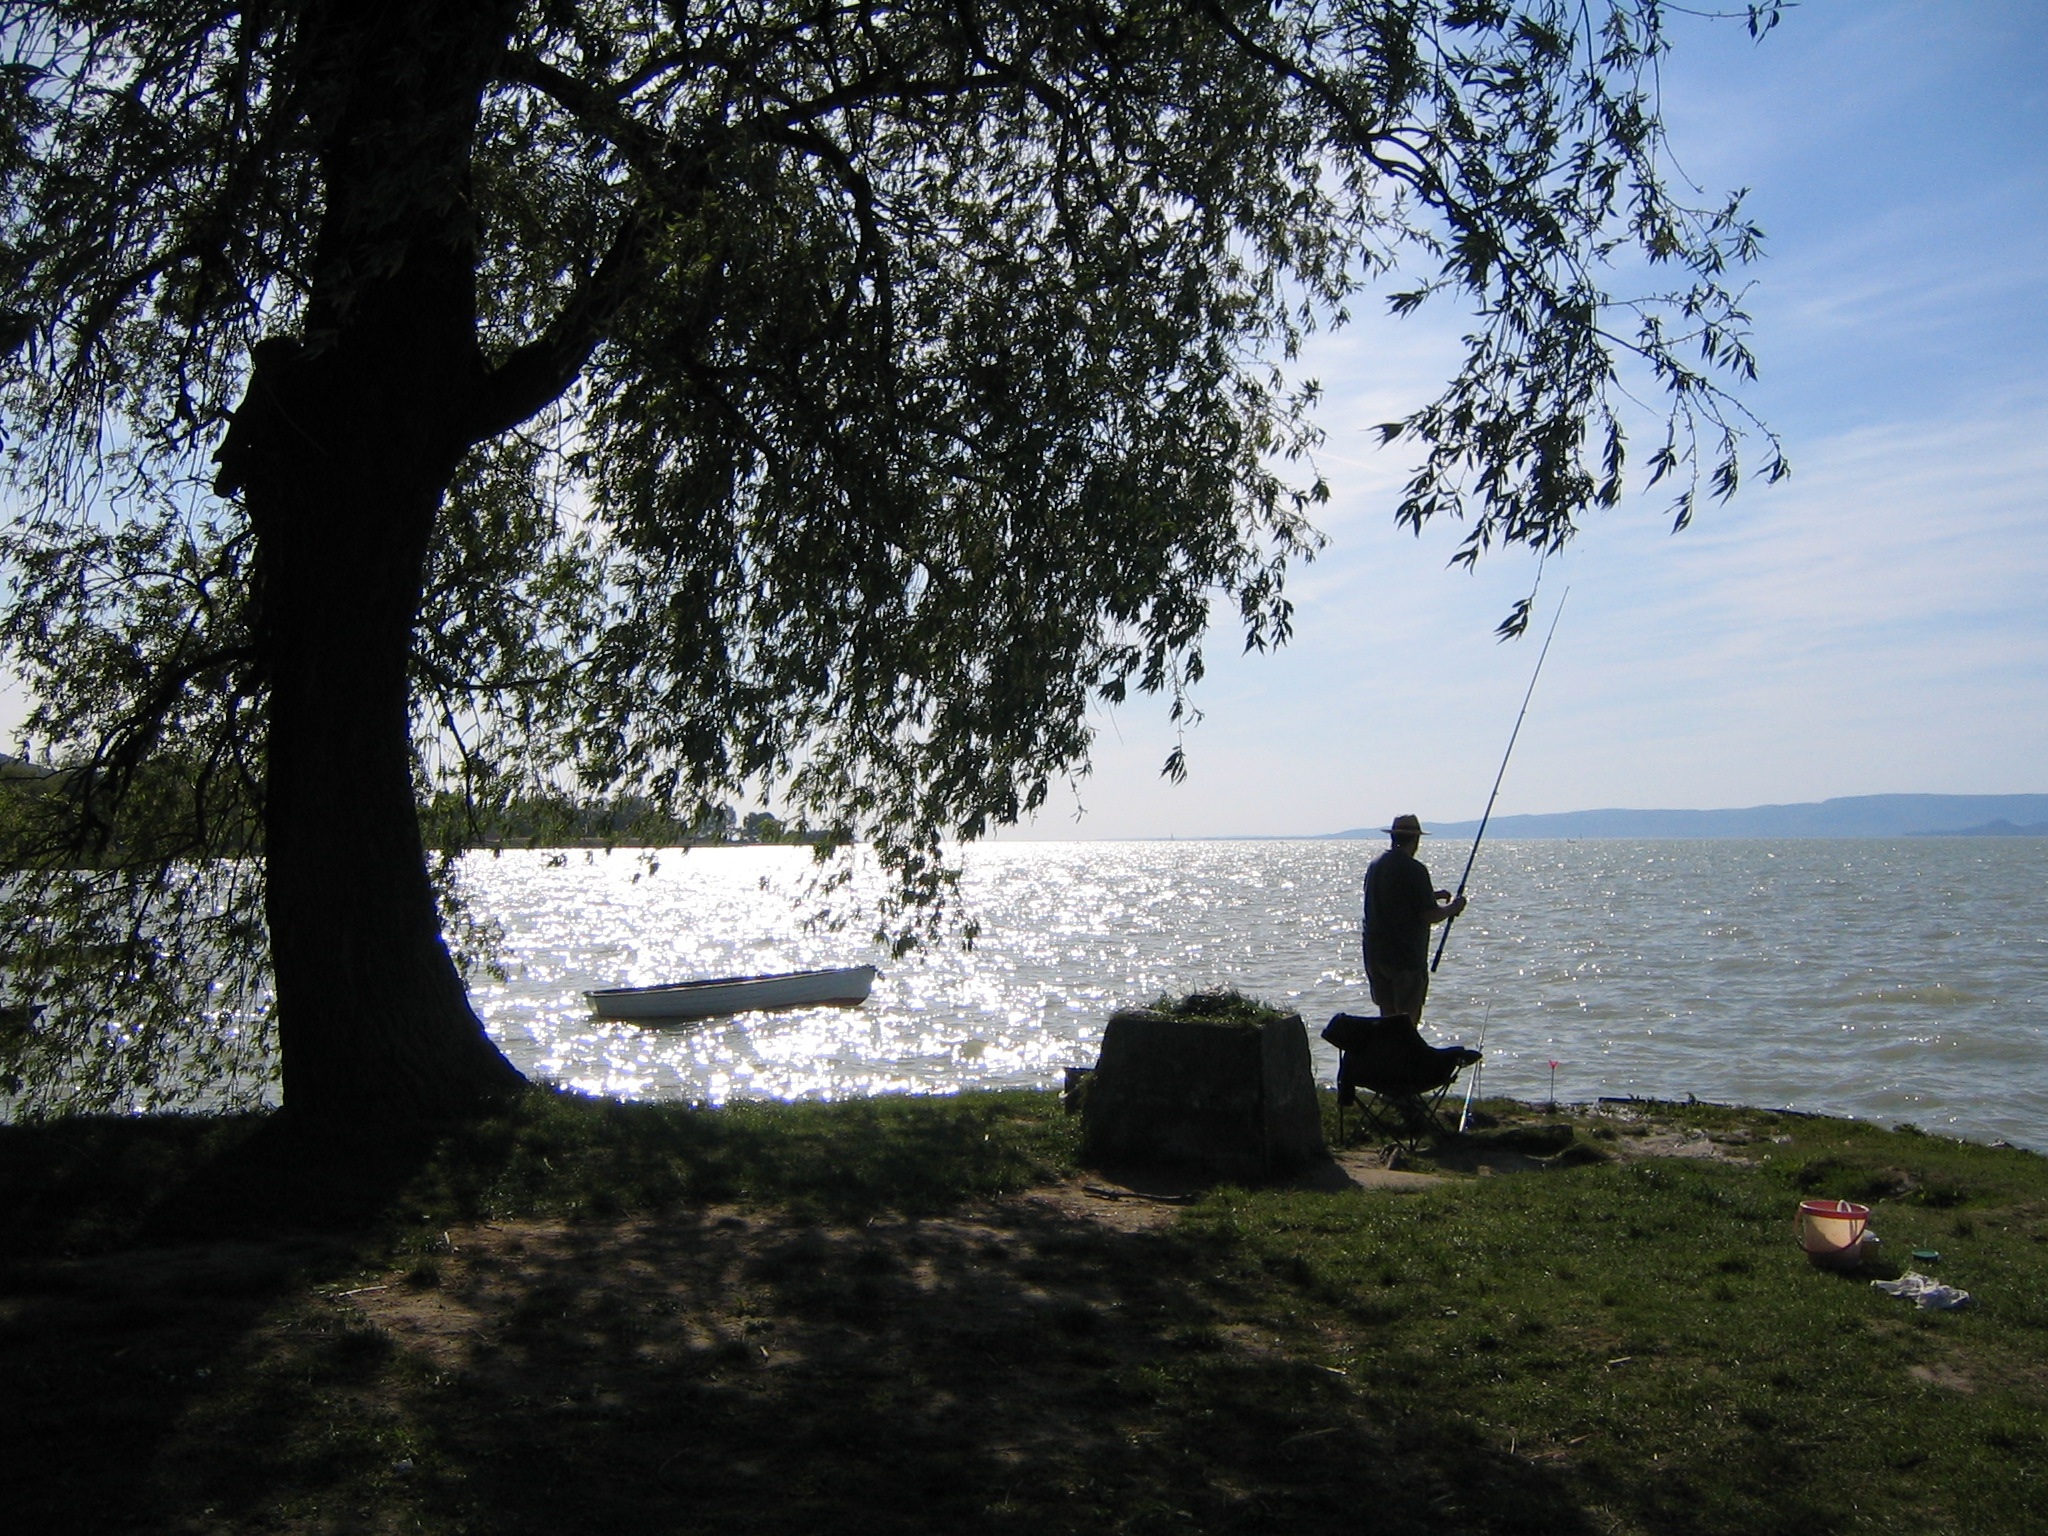
landscape, sea, coast, tree, water, nature, rock, shore, lake, vacation, travel, reflection, fishing, peace, tourism, surface, woody plant